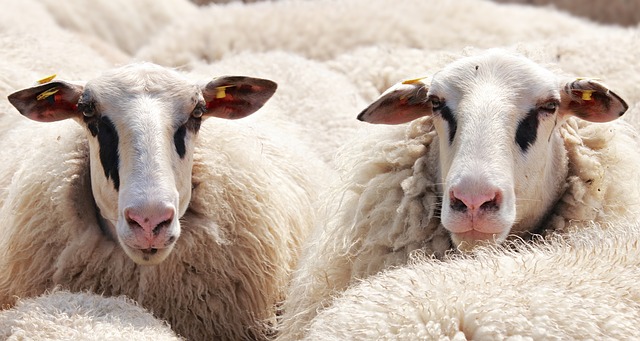
Label: pecora